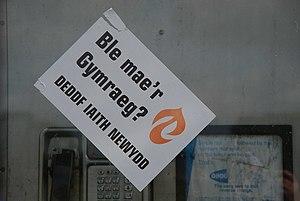
Les panneaux de signalisation au pays de Galles suivent les mêmes principes graphiques que ceux dans d'autres parties du Royaume-Uni. Tous les panneaux contiennent à la fois du gallois et de l'anglais, avec le gallois apparaissant en premier dans plusieurs endroits.